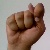
The image shows a hand gesture representing the letter 'T' in Indian Sign Language.